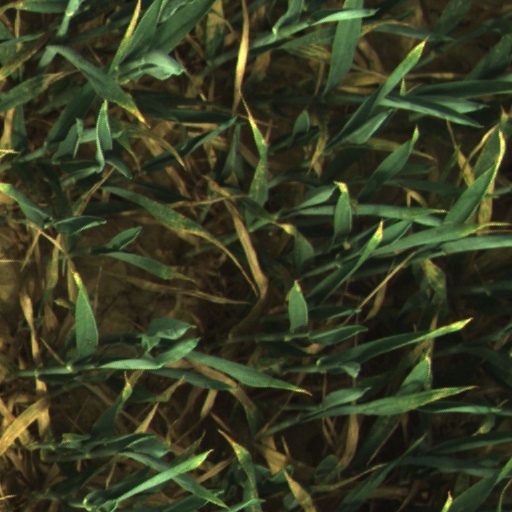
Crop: wheat